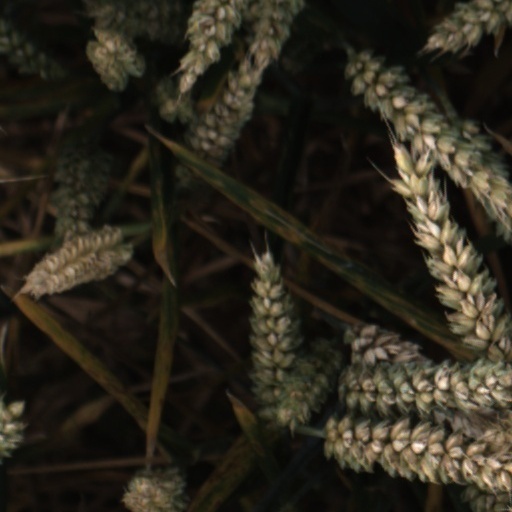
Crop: wheat